Sidhu Moose Wala

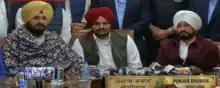
Moose Wala joining Indian National Congress in the presence of Chief Minister Charanjit Singh Channi and PPCC President Navjot Singh Sidhu.

On 3 December 2021, Moose Wala joined the INC to contest the 2022 Punjab Legislative Assembly election. Nazar Singh Manshahia, the INC assemblyman from Mansa, revolted and opposed Moose Wala's candidacy. Obtaining only 20.52% votes from the Mansa constituency, Moose Wala lost to the Aam Aadmi Party's Vijay Singla by a margin of 63,323 votes.